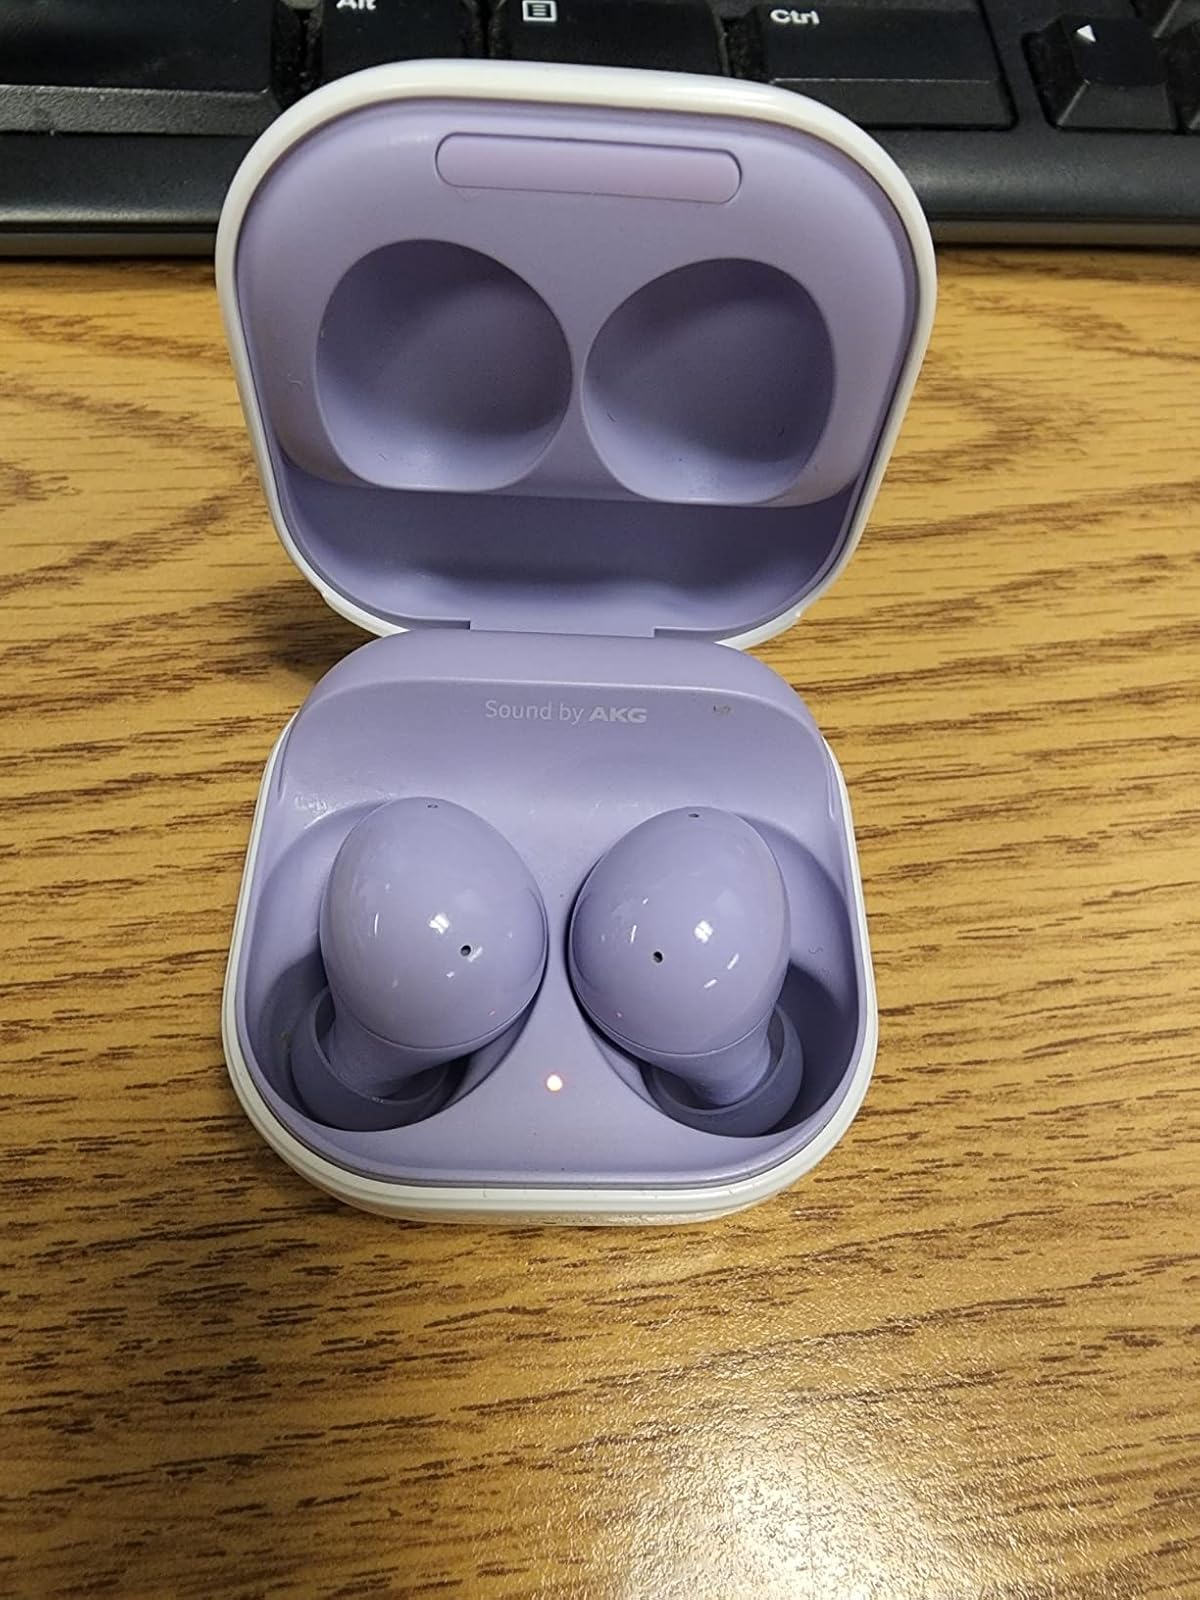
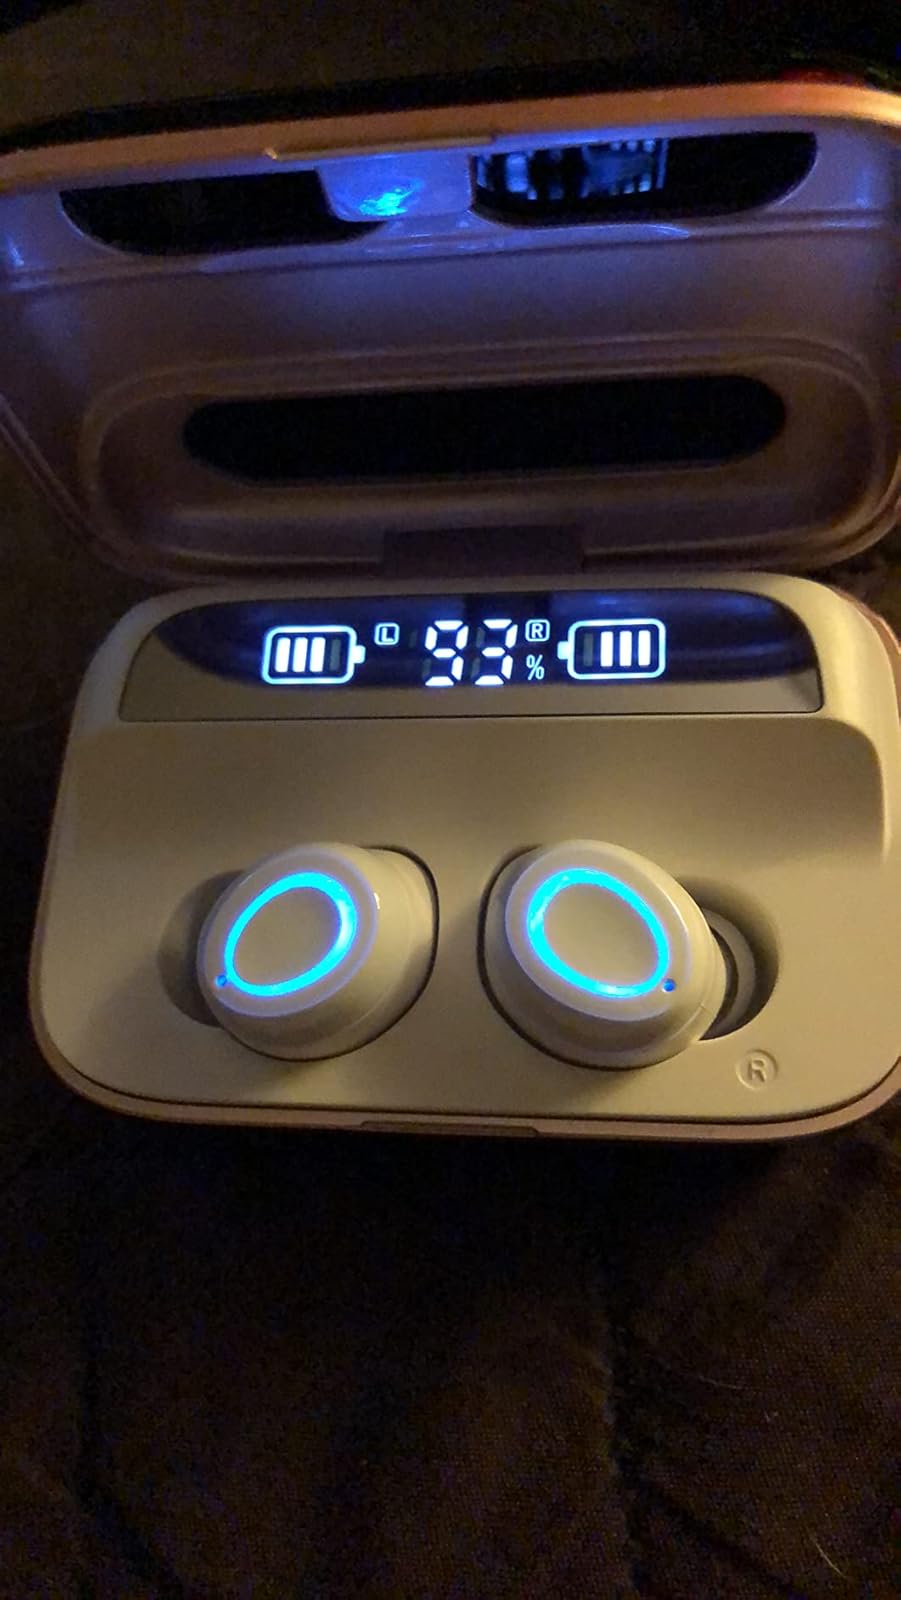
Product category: earbuds
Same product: no